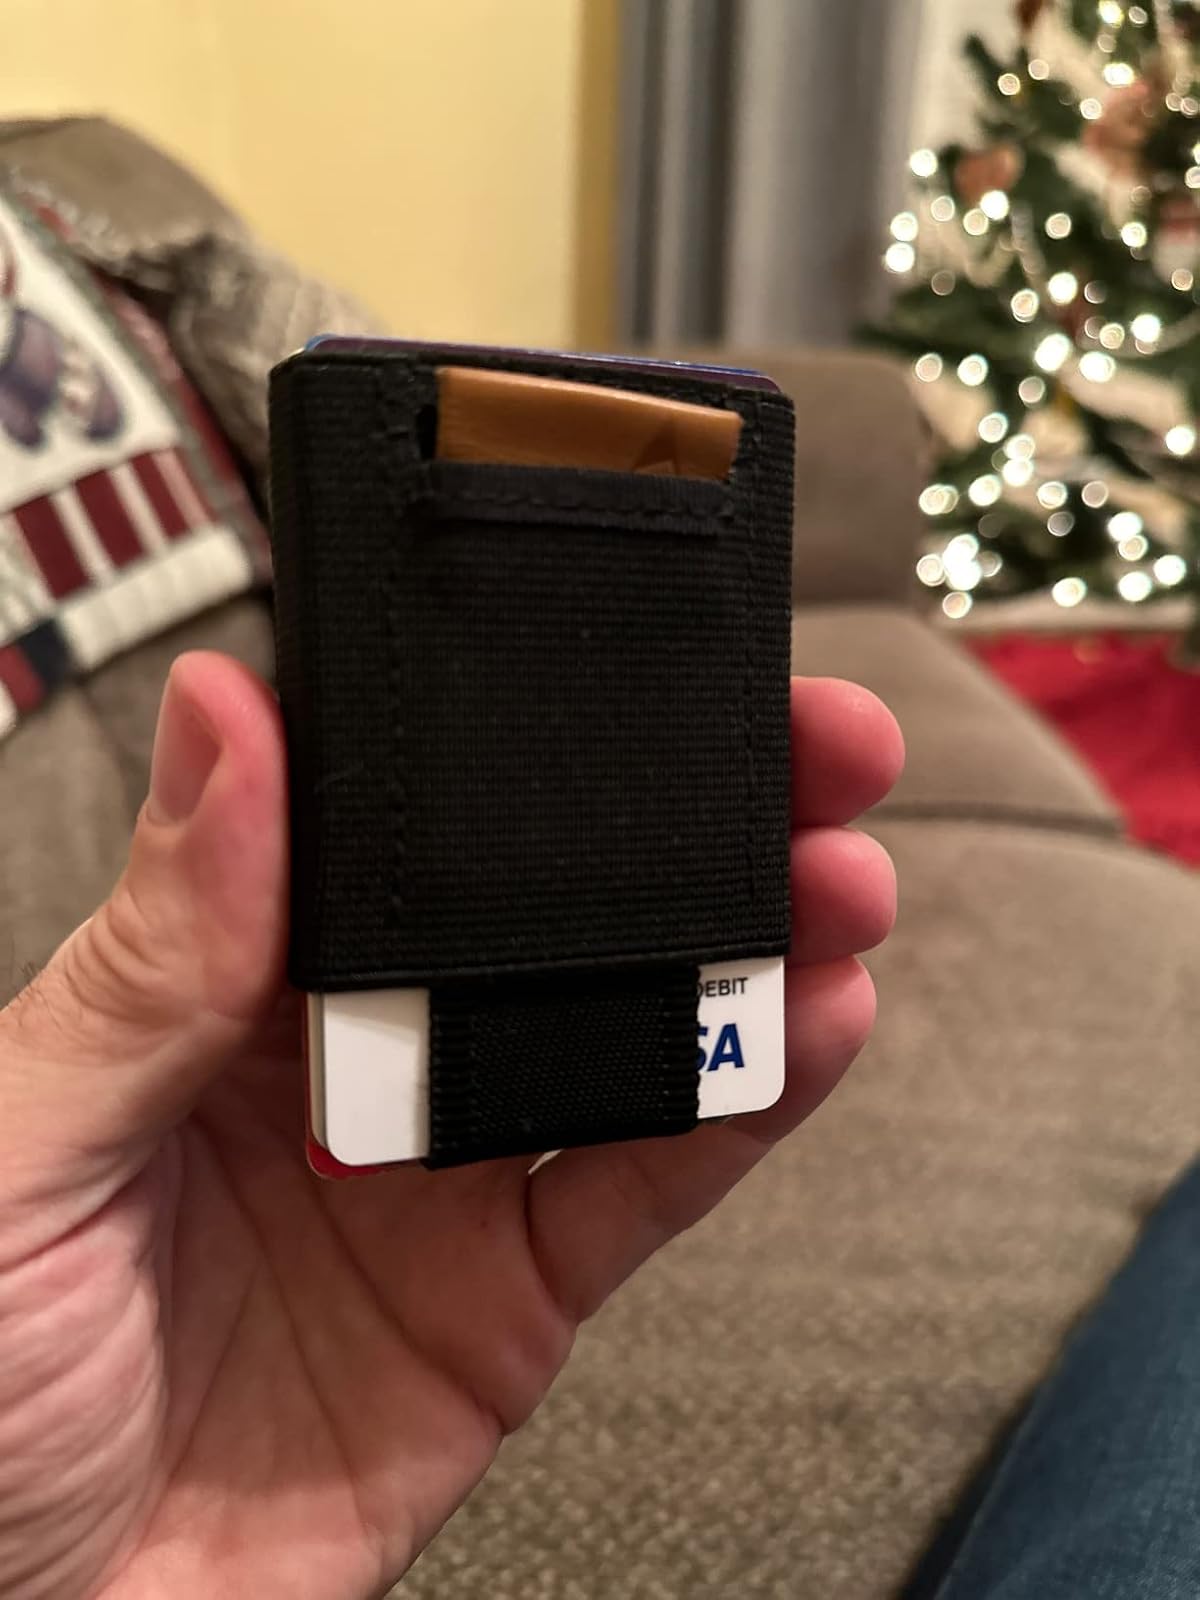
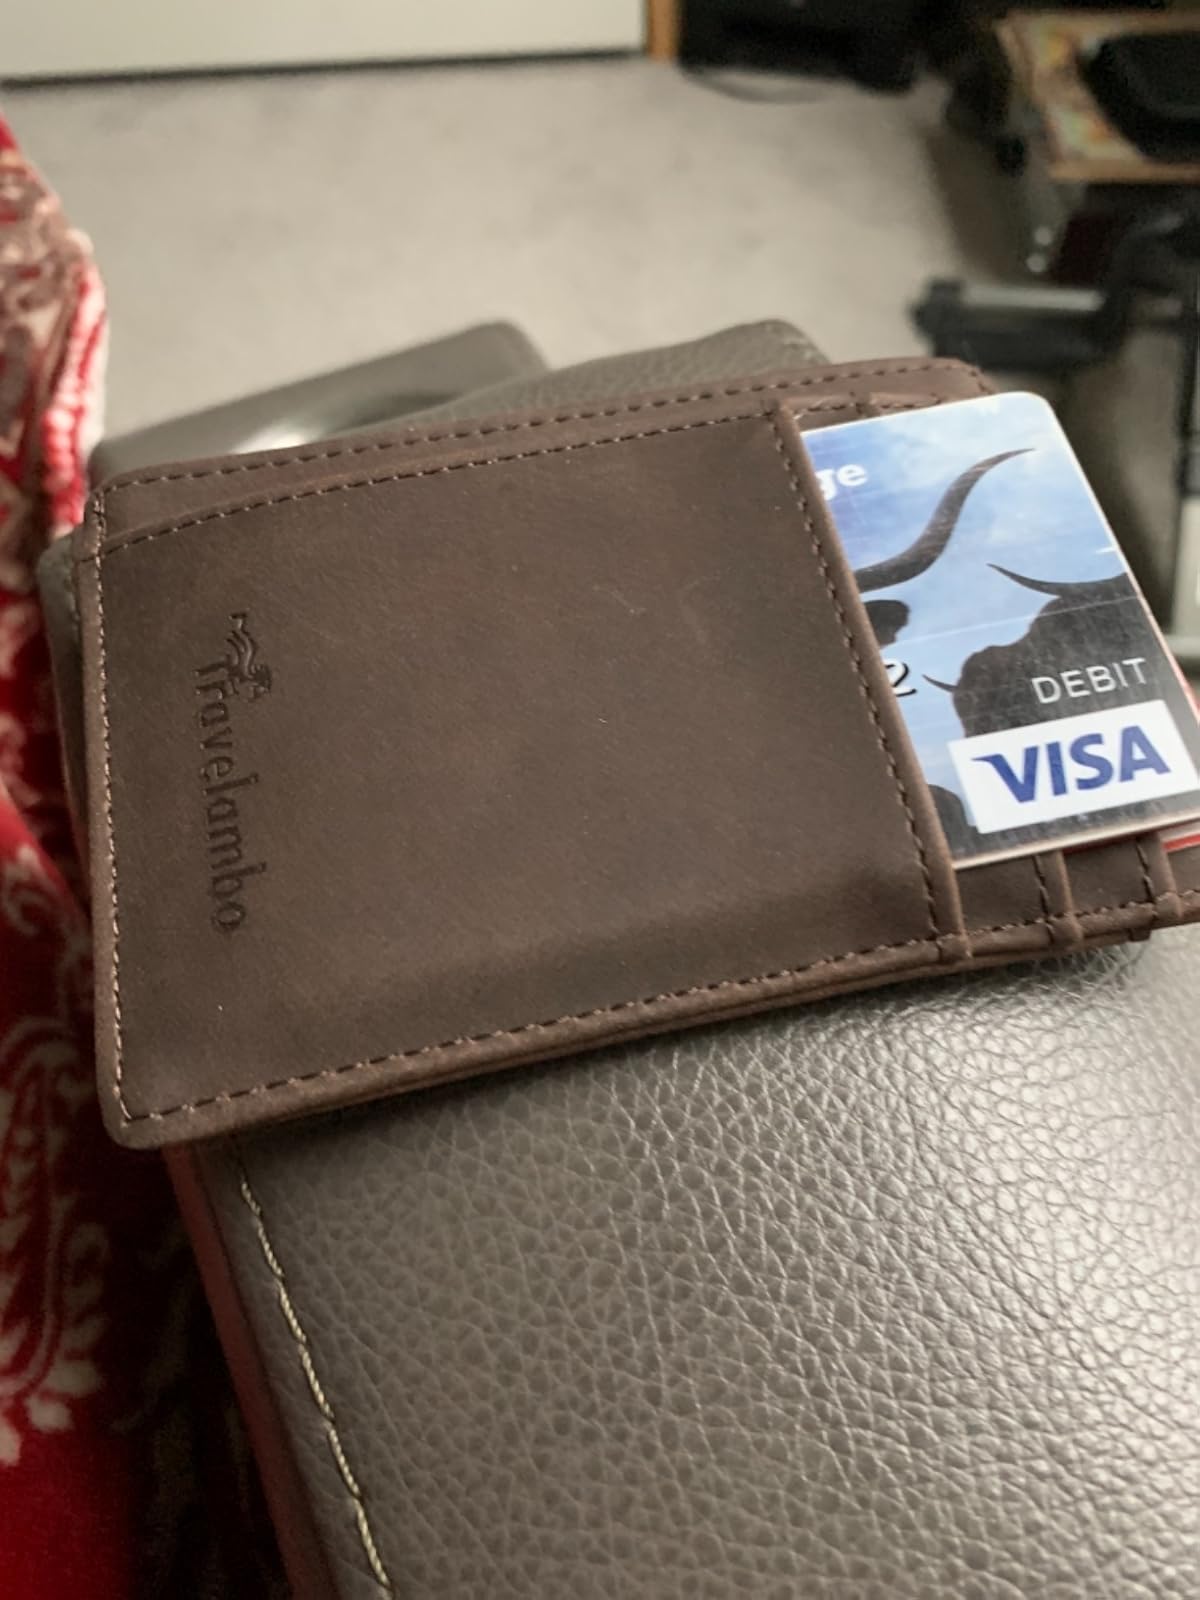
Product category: accessories_wallet
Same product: no